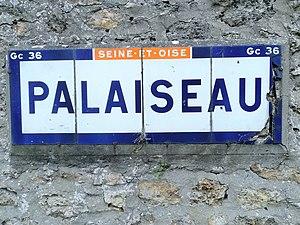
Panneau Palaiseau sur la ferme des granges sur le plateau de Palaiseau
Palaiseau est une commune française située à dix-huit kilomètres au sud-ouest de Paris, sous-préfecture du département de l’Essonne, dans la région Île-de-France.